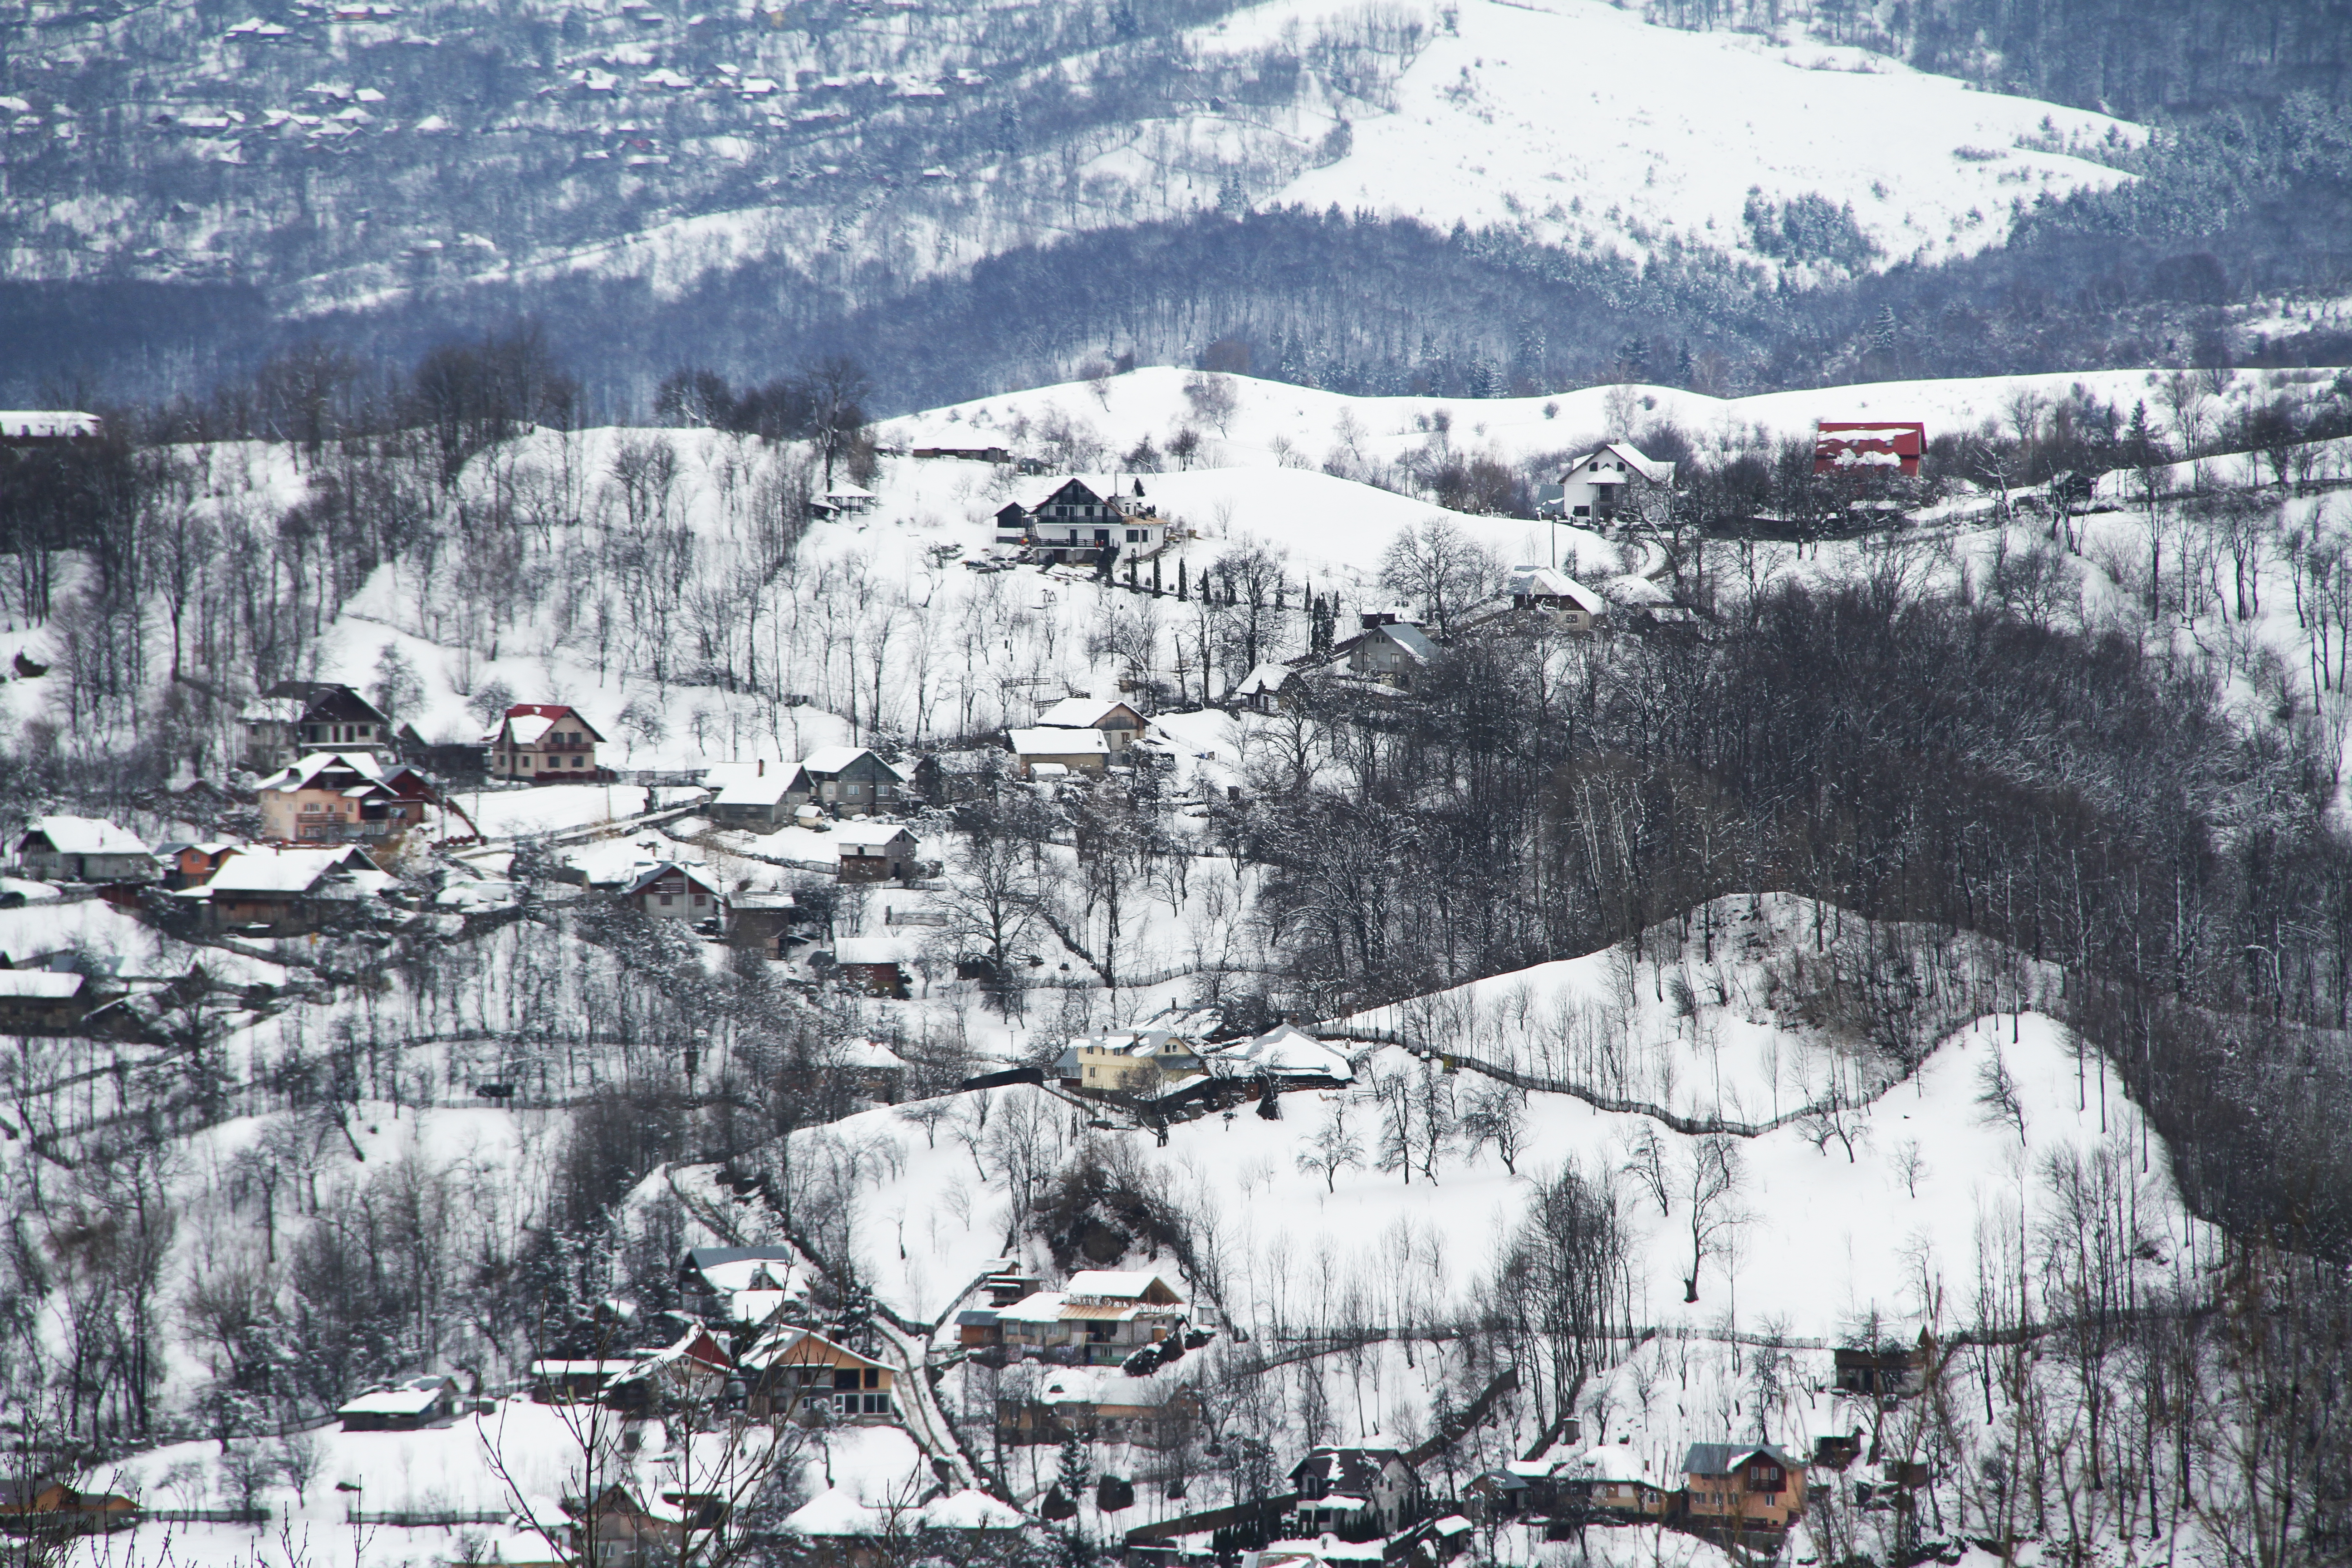
snow, winter, mountain range, geological phenomenon, mountain, tree, glacial landform, terrain, alps, piste, freezing, sky, hill station, mountain pass, massif, landscape, ice, cirque